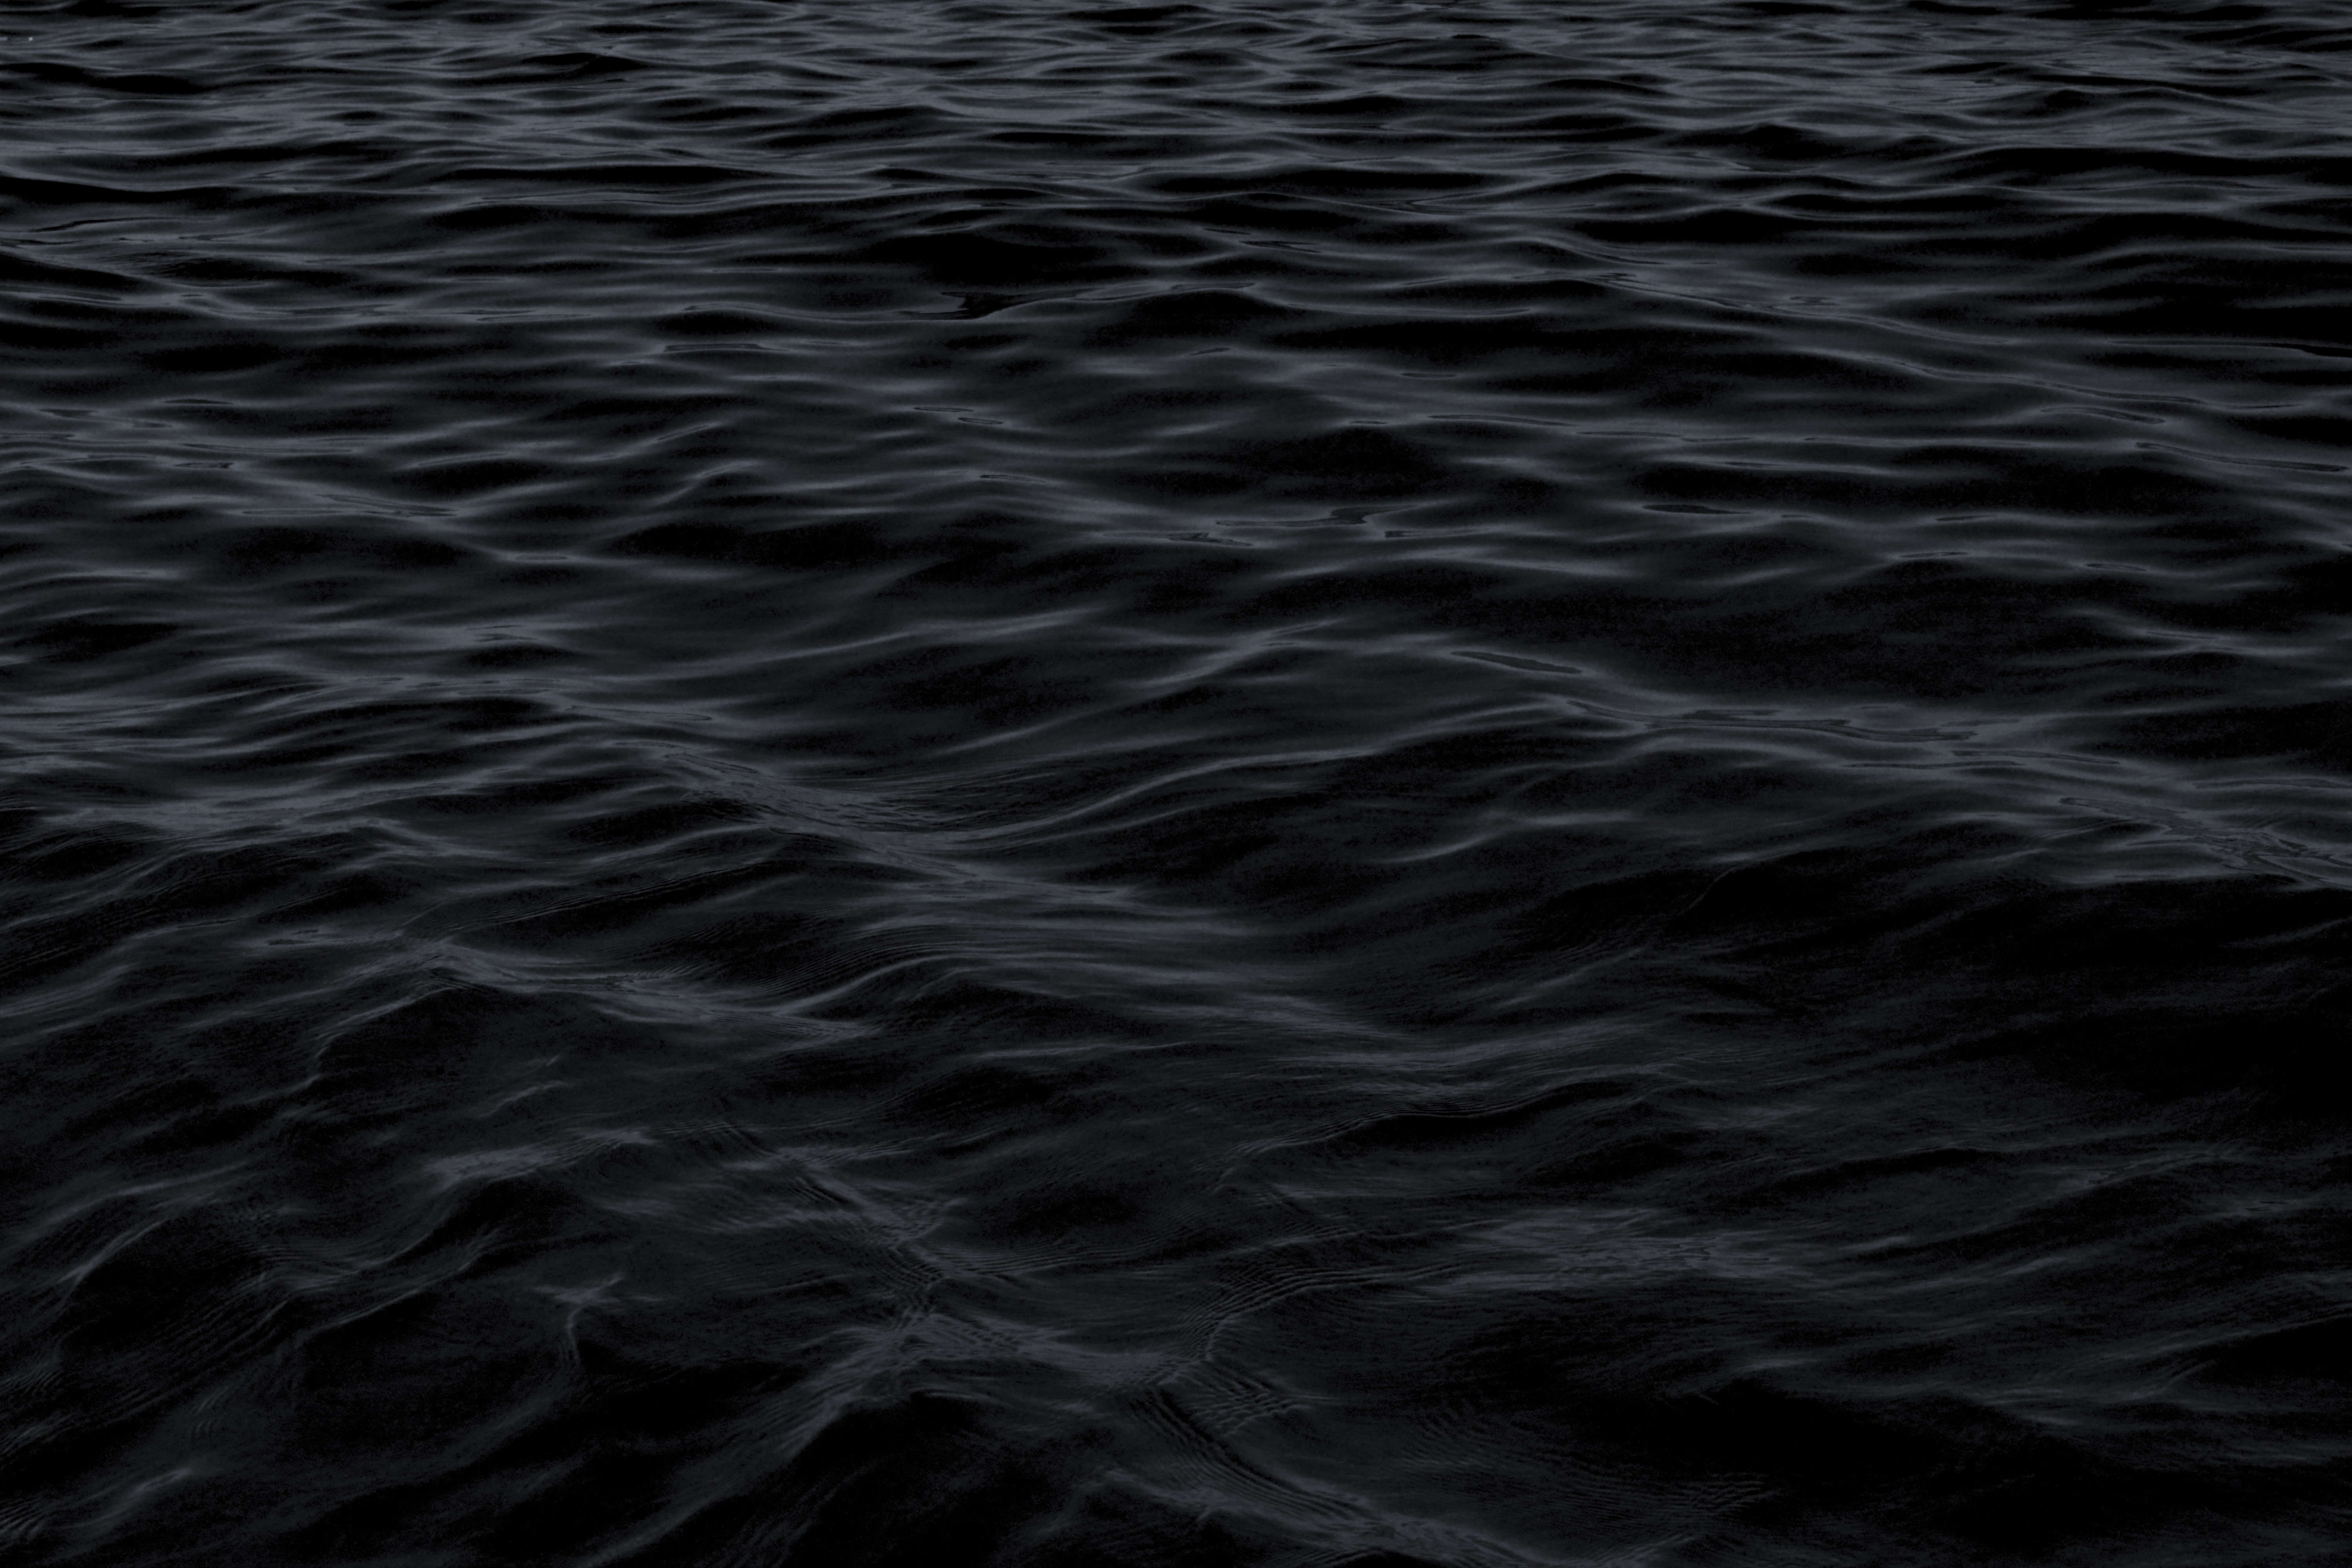
sea, ocean, horizon, black and white, sunlight, wave, reflection, monochrome, monochrome photography, wind wave